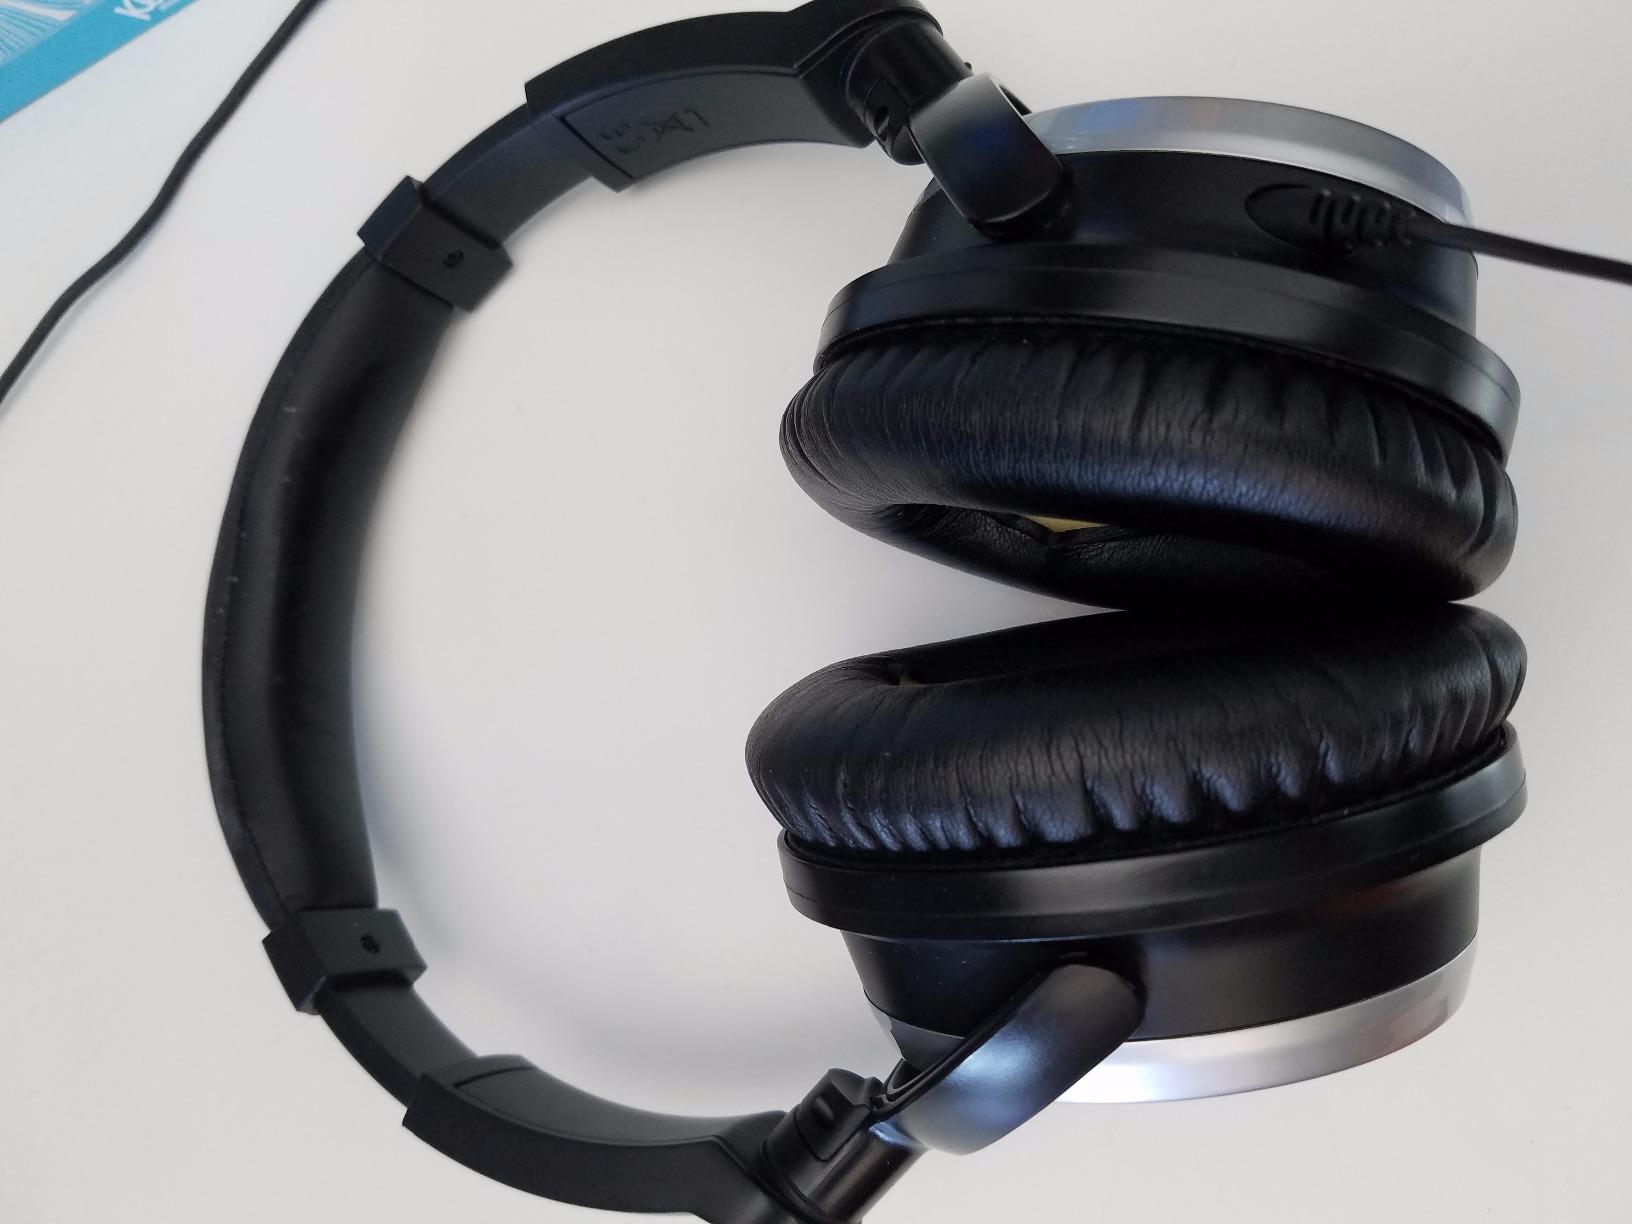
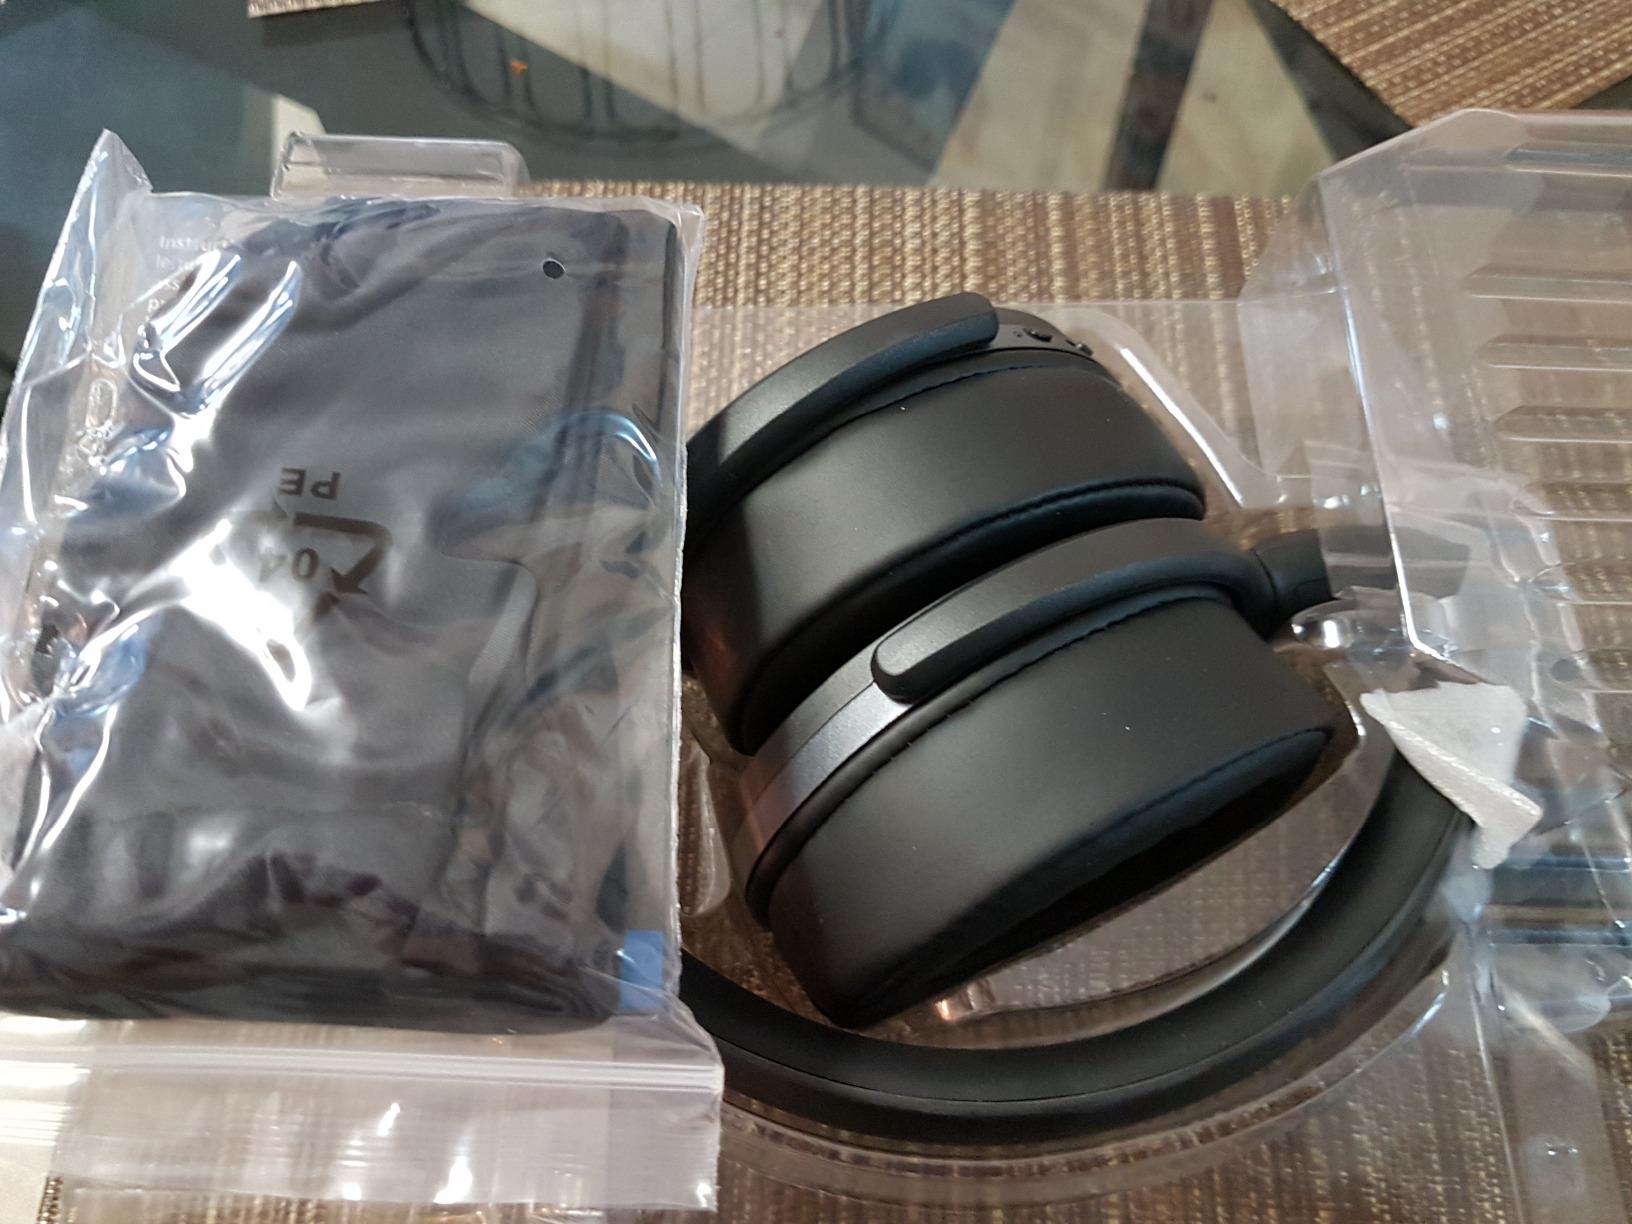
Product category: headphones
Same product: no